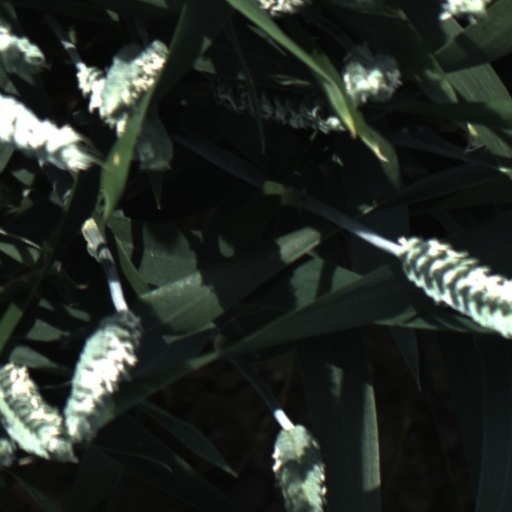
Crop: wheat